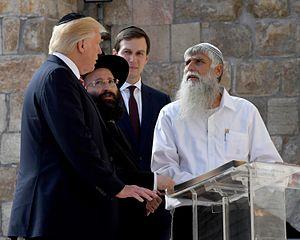
Jared Corey Kushner, né le 10 janvier 1981 à Livingston, est un homme politique et homme d'affaires américain.